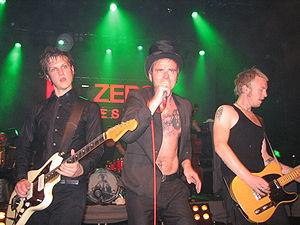
Kaizers Orchestra est un groupe de rock norvégien de la région de Bryne, fondé en 2000.